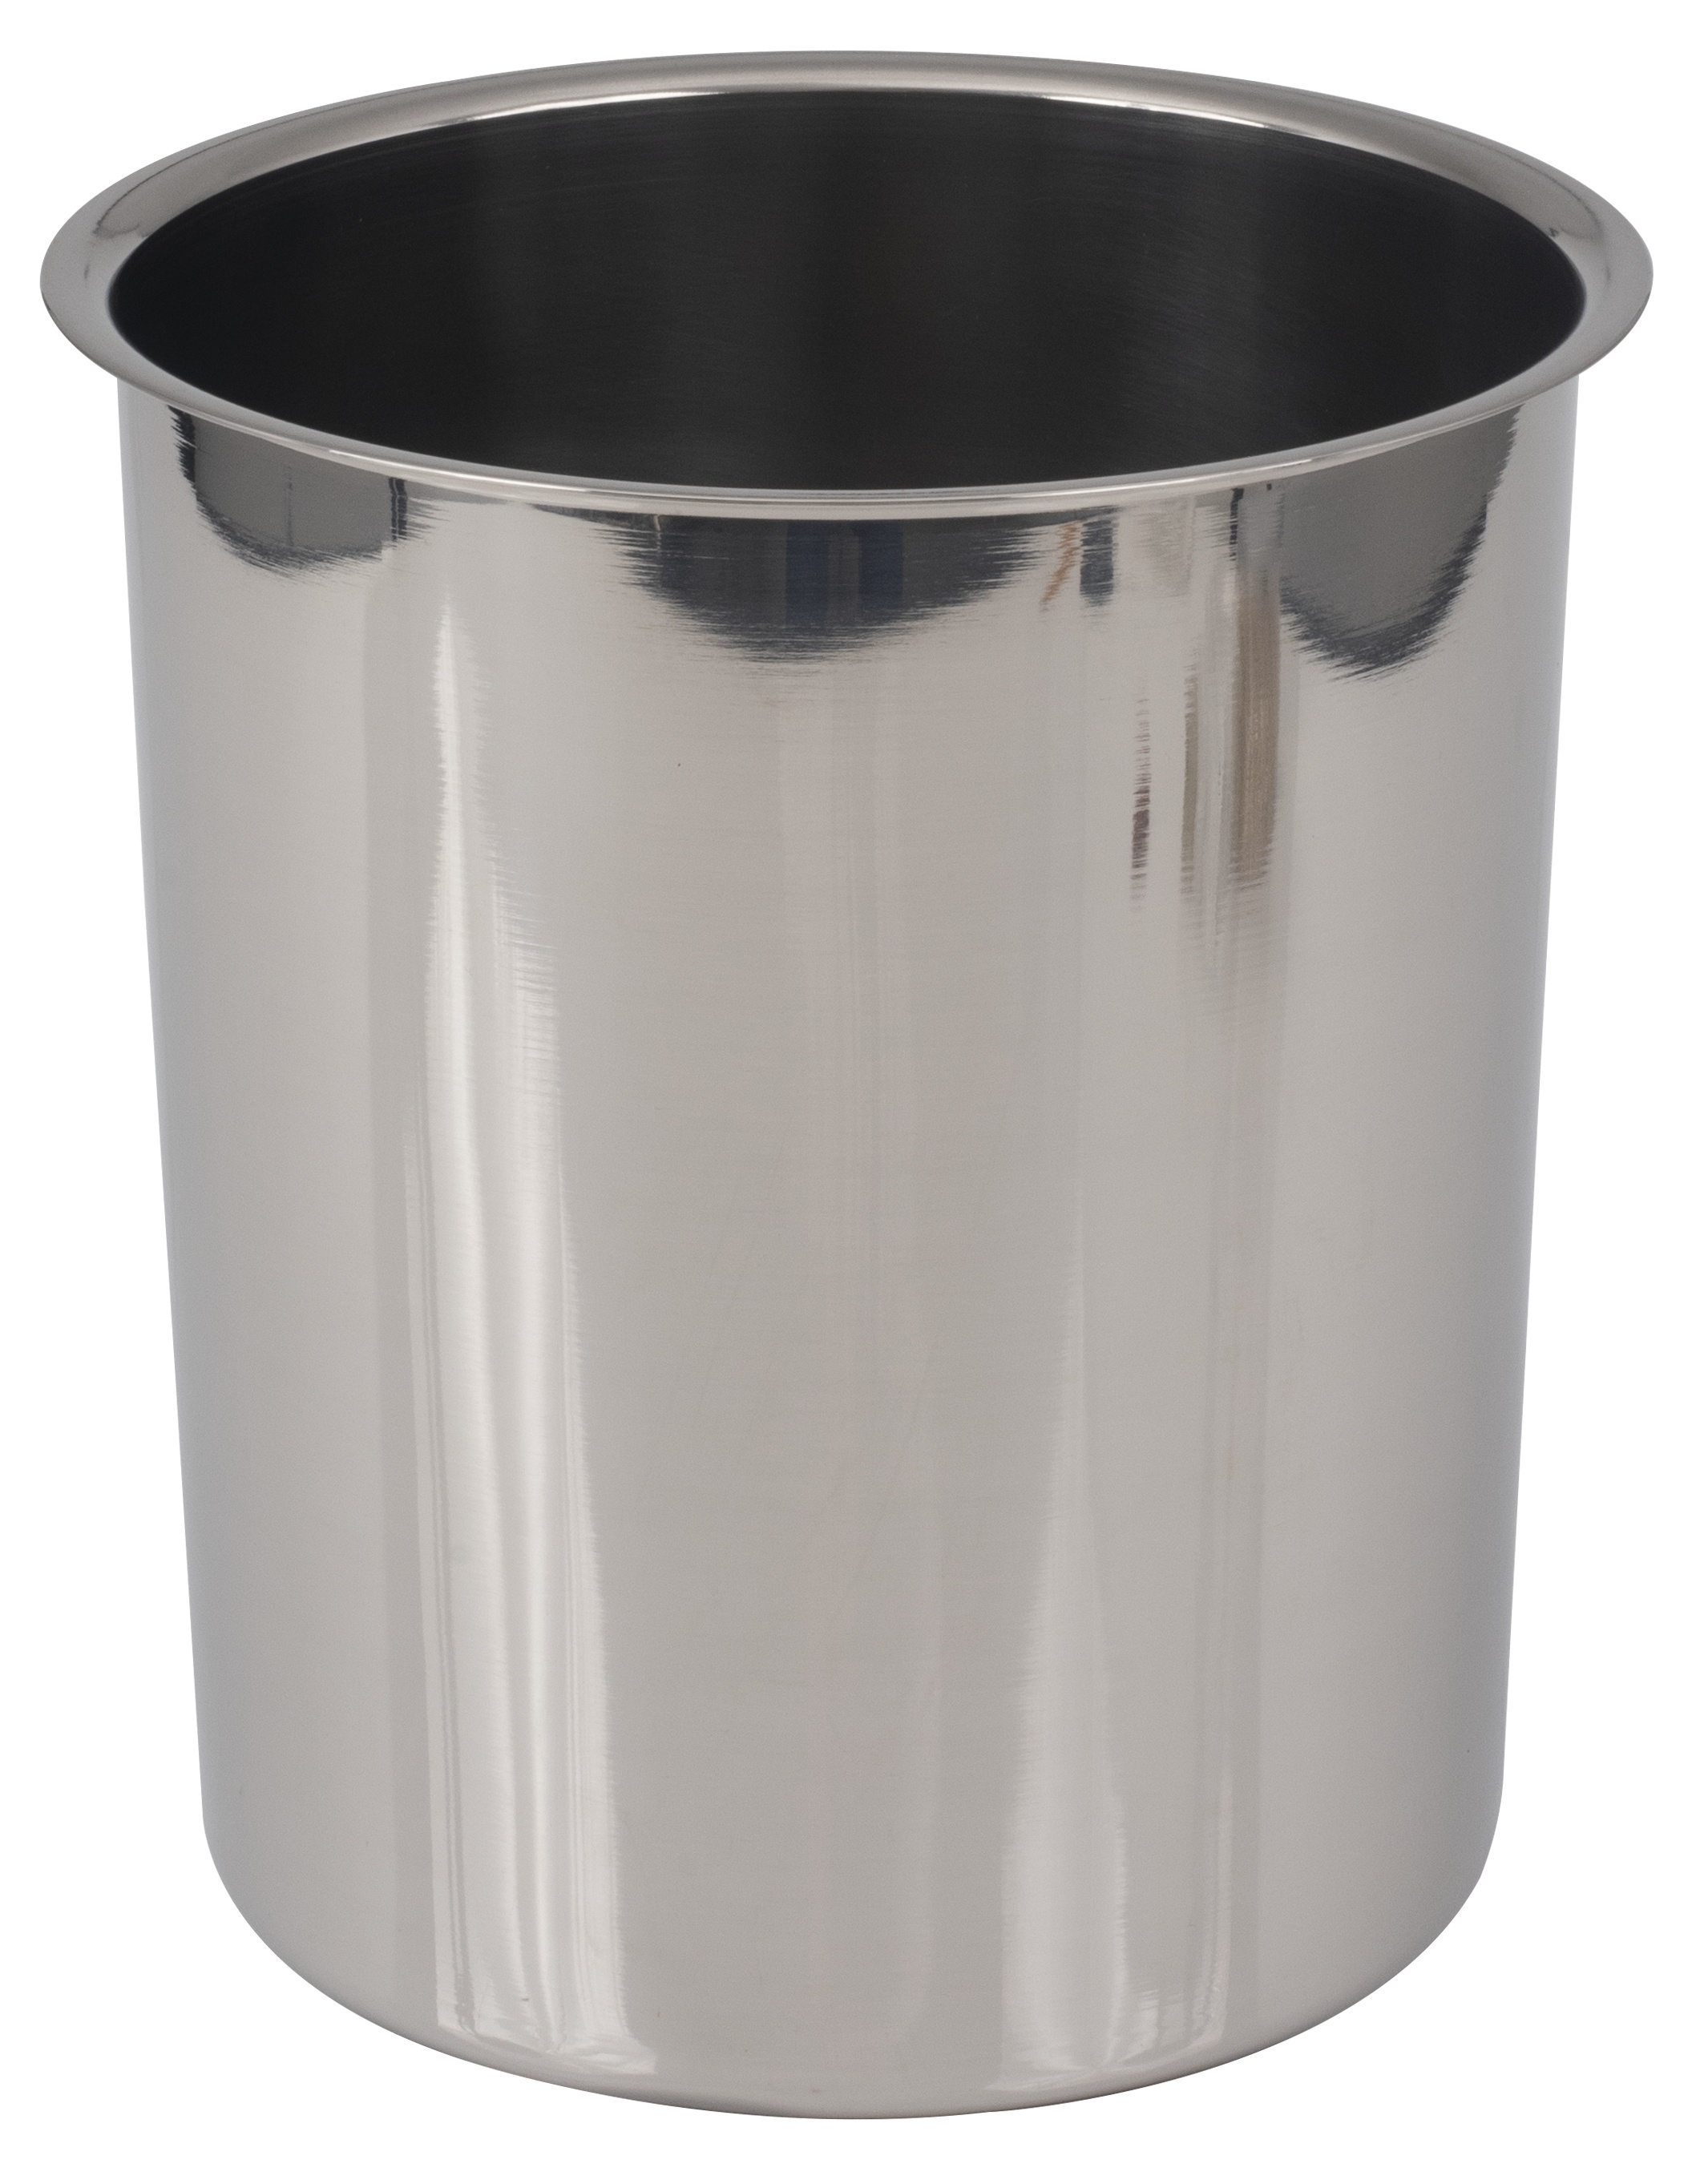
Bain Marie, 8-1/4 qt., Stainless Steel
Bain Marie, 8-1/4 qt., Stainless Steel
Brand: Stanton Trading
Category: Home & Garden > Kitchen & Dining > Cookware & Bakeware > Cookware > Double Boilers